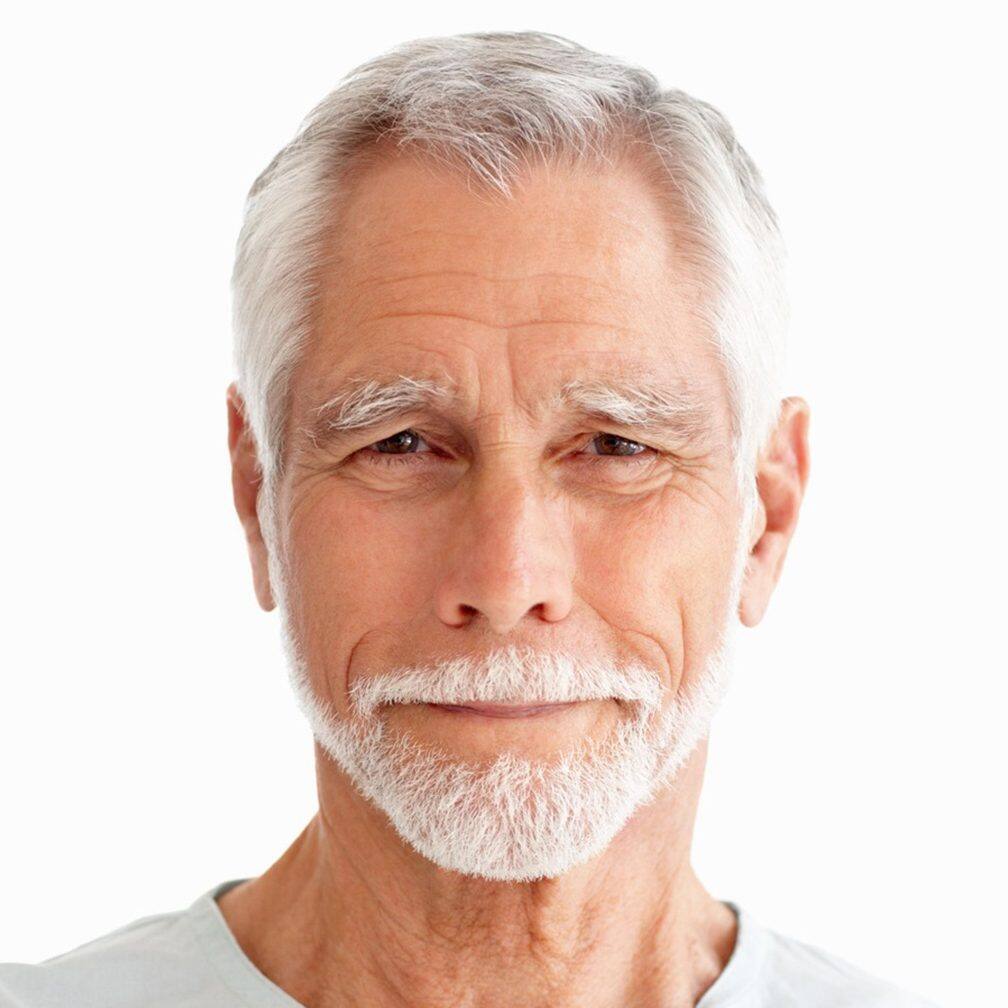
Gender: men